Bill Woodcock (footballer)

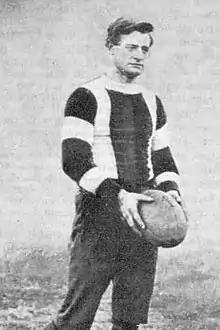
Woodcock in 1910

Herbert Miller Woodcock (29 June 1888 – 6 October 1957) was an Australian rules footballer who played for St Kilda in the Victorian Football League (VFL).